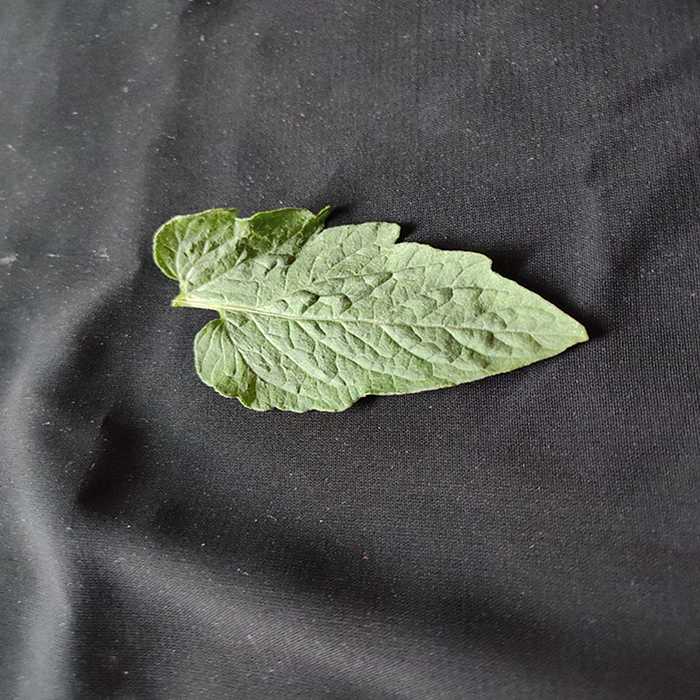
Plant: Tomato
Label: Tomato Fresh leaf